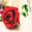
Label: rose